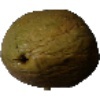
Label: Papaya 1